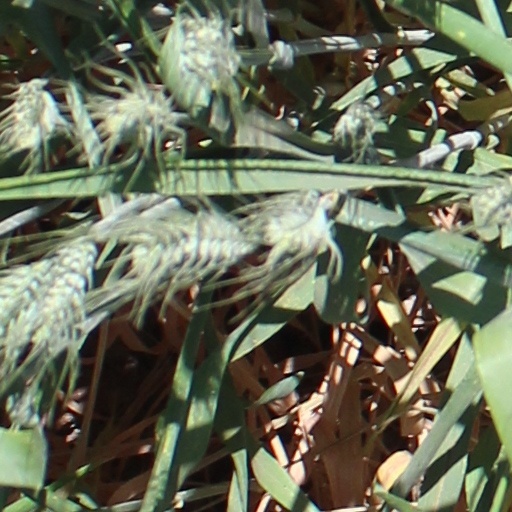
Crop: wheat